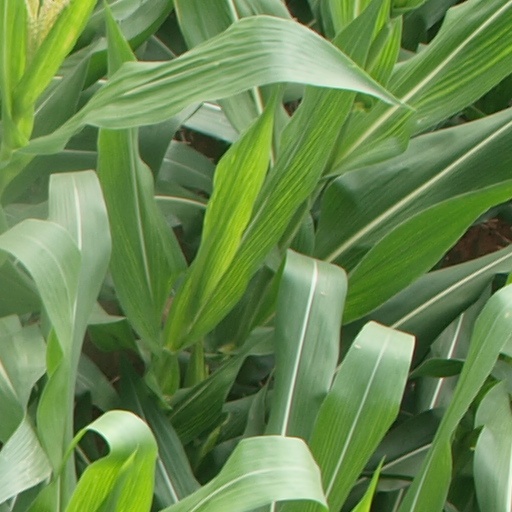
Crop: maize; corn